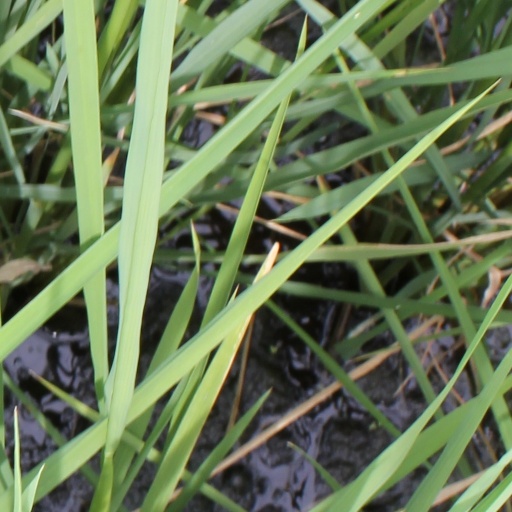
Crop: rice